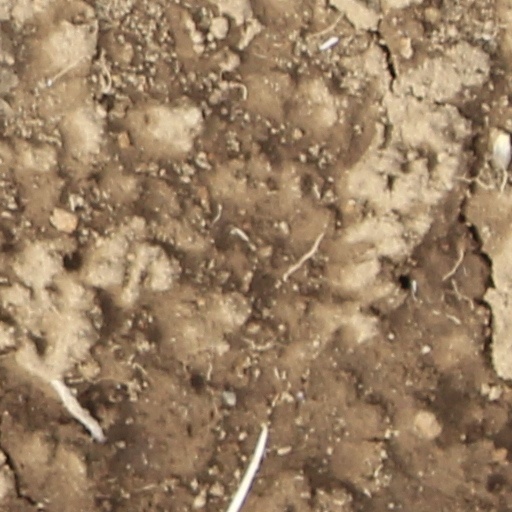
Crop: wheat